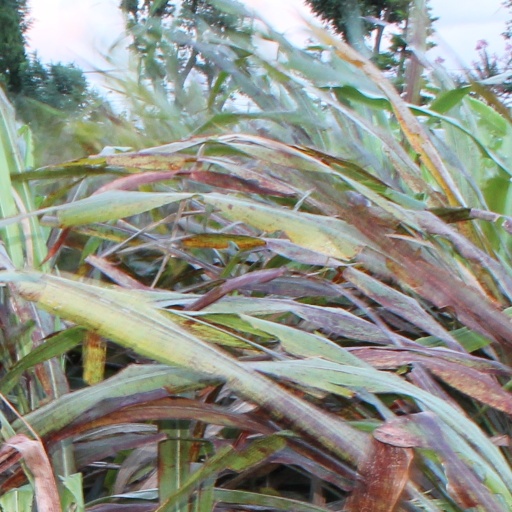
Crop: sorghum